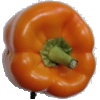
Label: Pepper Orange 1